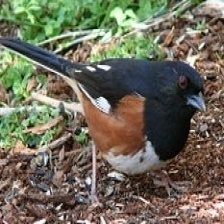
Species: EASTERN TOWEE
Scientific name: PIPILO ERYTHROPHTHALMUS